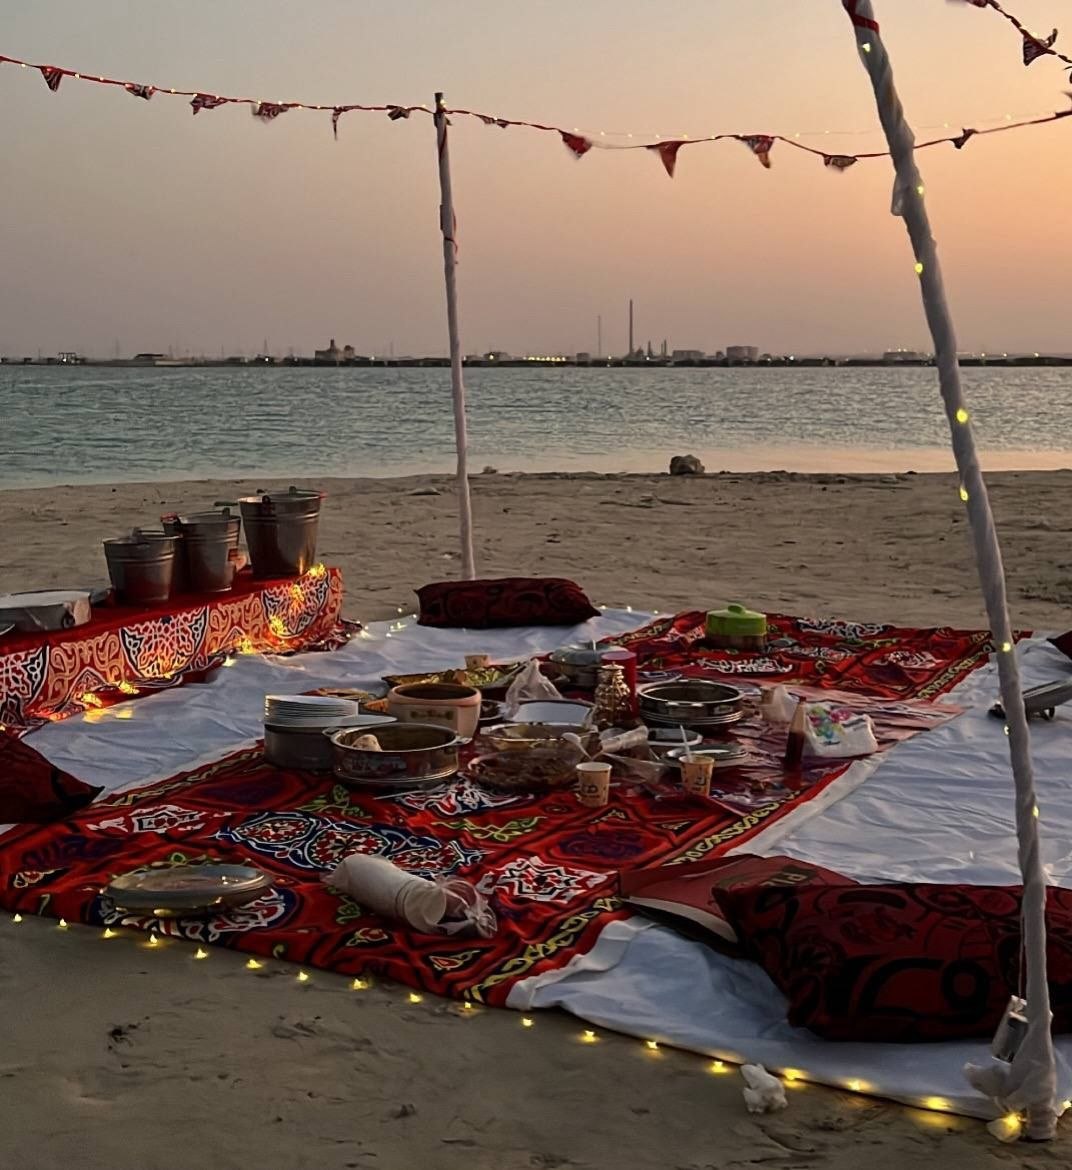
الوصف بالفصحى: جلسة شاطئية وقت الغروب بساط مزخرف وأوان للطعام مرتبة على الرمال مع وسائد للجلوس محاطة بأضواء معلقة وخلفها مياه هادئة وأفق مضاء.
الوصف بالعامية السودانية: الصورة بتوري جلسة وقت الغروب في بساط مزخرف وأواني أكل مرتبة على التراب مع مخدات حواليها أضواء معلقة ووراها موية الاأفق مضوي.
التصنيف: Food & Drinks
التصنيف الفرعي: Landscapes & nature